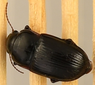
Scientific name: Euryderus grossus
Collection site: Central Plains Experimental Range NEON (CPER), plot CPER_003